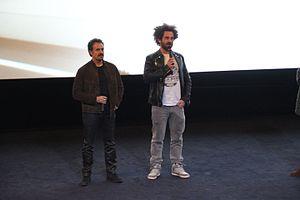
Nicolas Benamou José Garcia - ugc mondeville 18 novembre 2016 - a fond avant-premiere
À fond est un film français coécrit et réalisé par Nicolas Benamou, sorti en 2016.
Nicolas Benamou est un réalisateur, scénariste, producteur de cinéma et de télévision français.